Kirovgrad

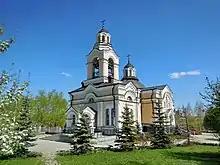
Churches

The settlement Kalatay (Kala-ata in Turkic means "father's place") was, according to various sources, founded in 1661, 1663, or 1675. In 1932, it was given its present name; after Sergey Kirov, a prominent Bolshevik.